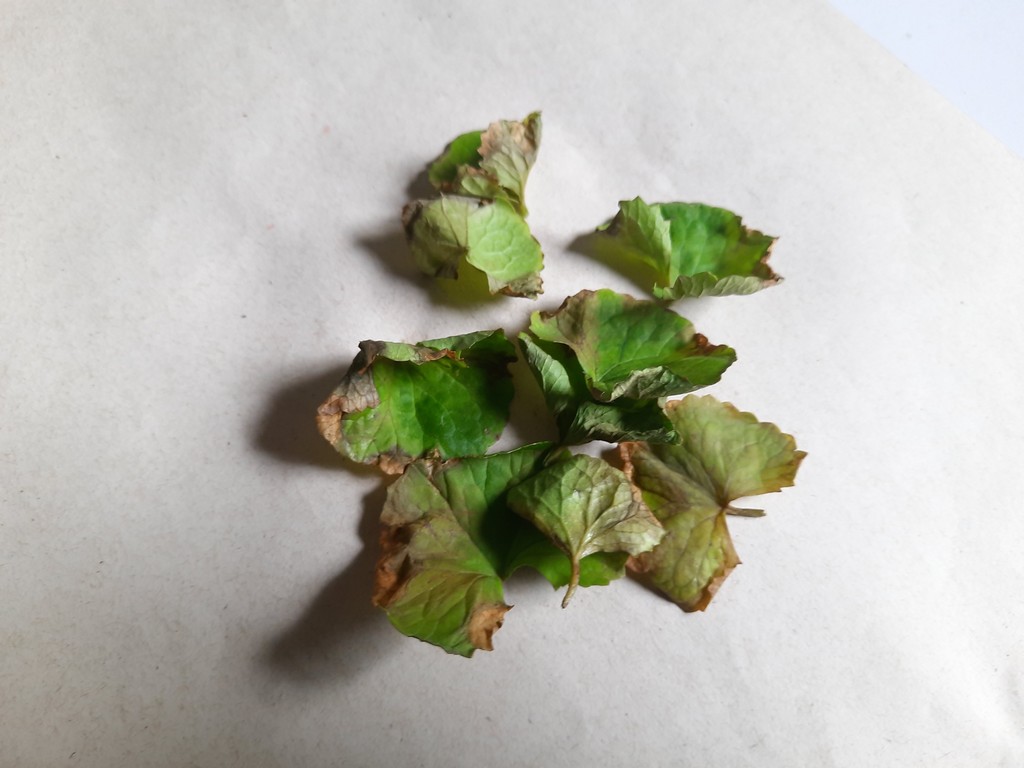
Label: Unhealthy